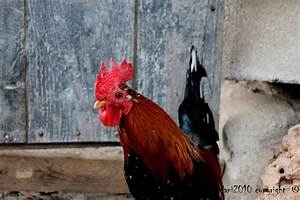
Label: chicken